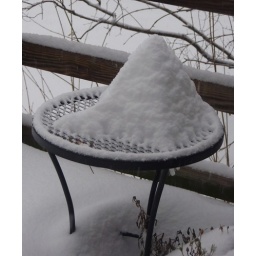
2/365 The little table that held a drink or book in the summer, now bears a different burden.